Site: brandenburg
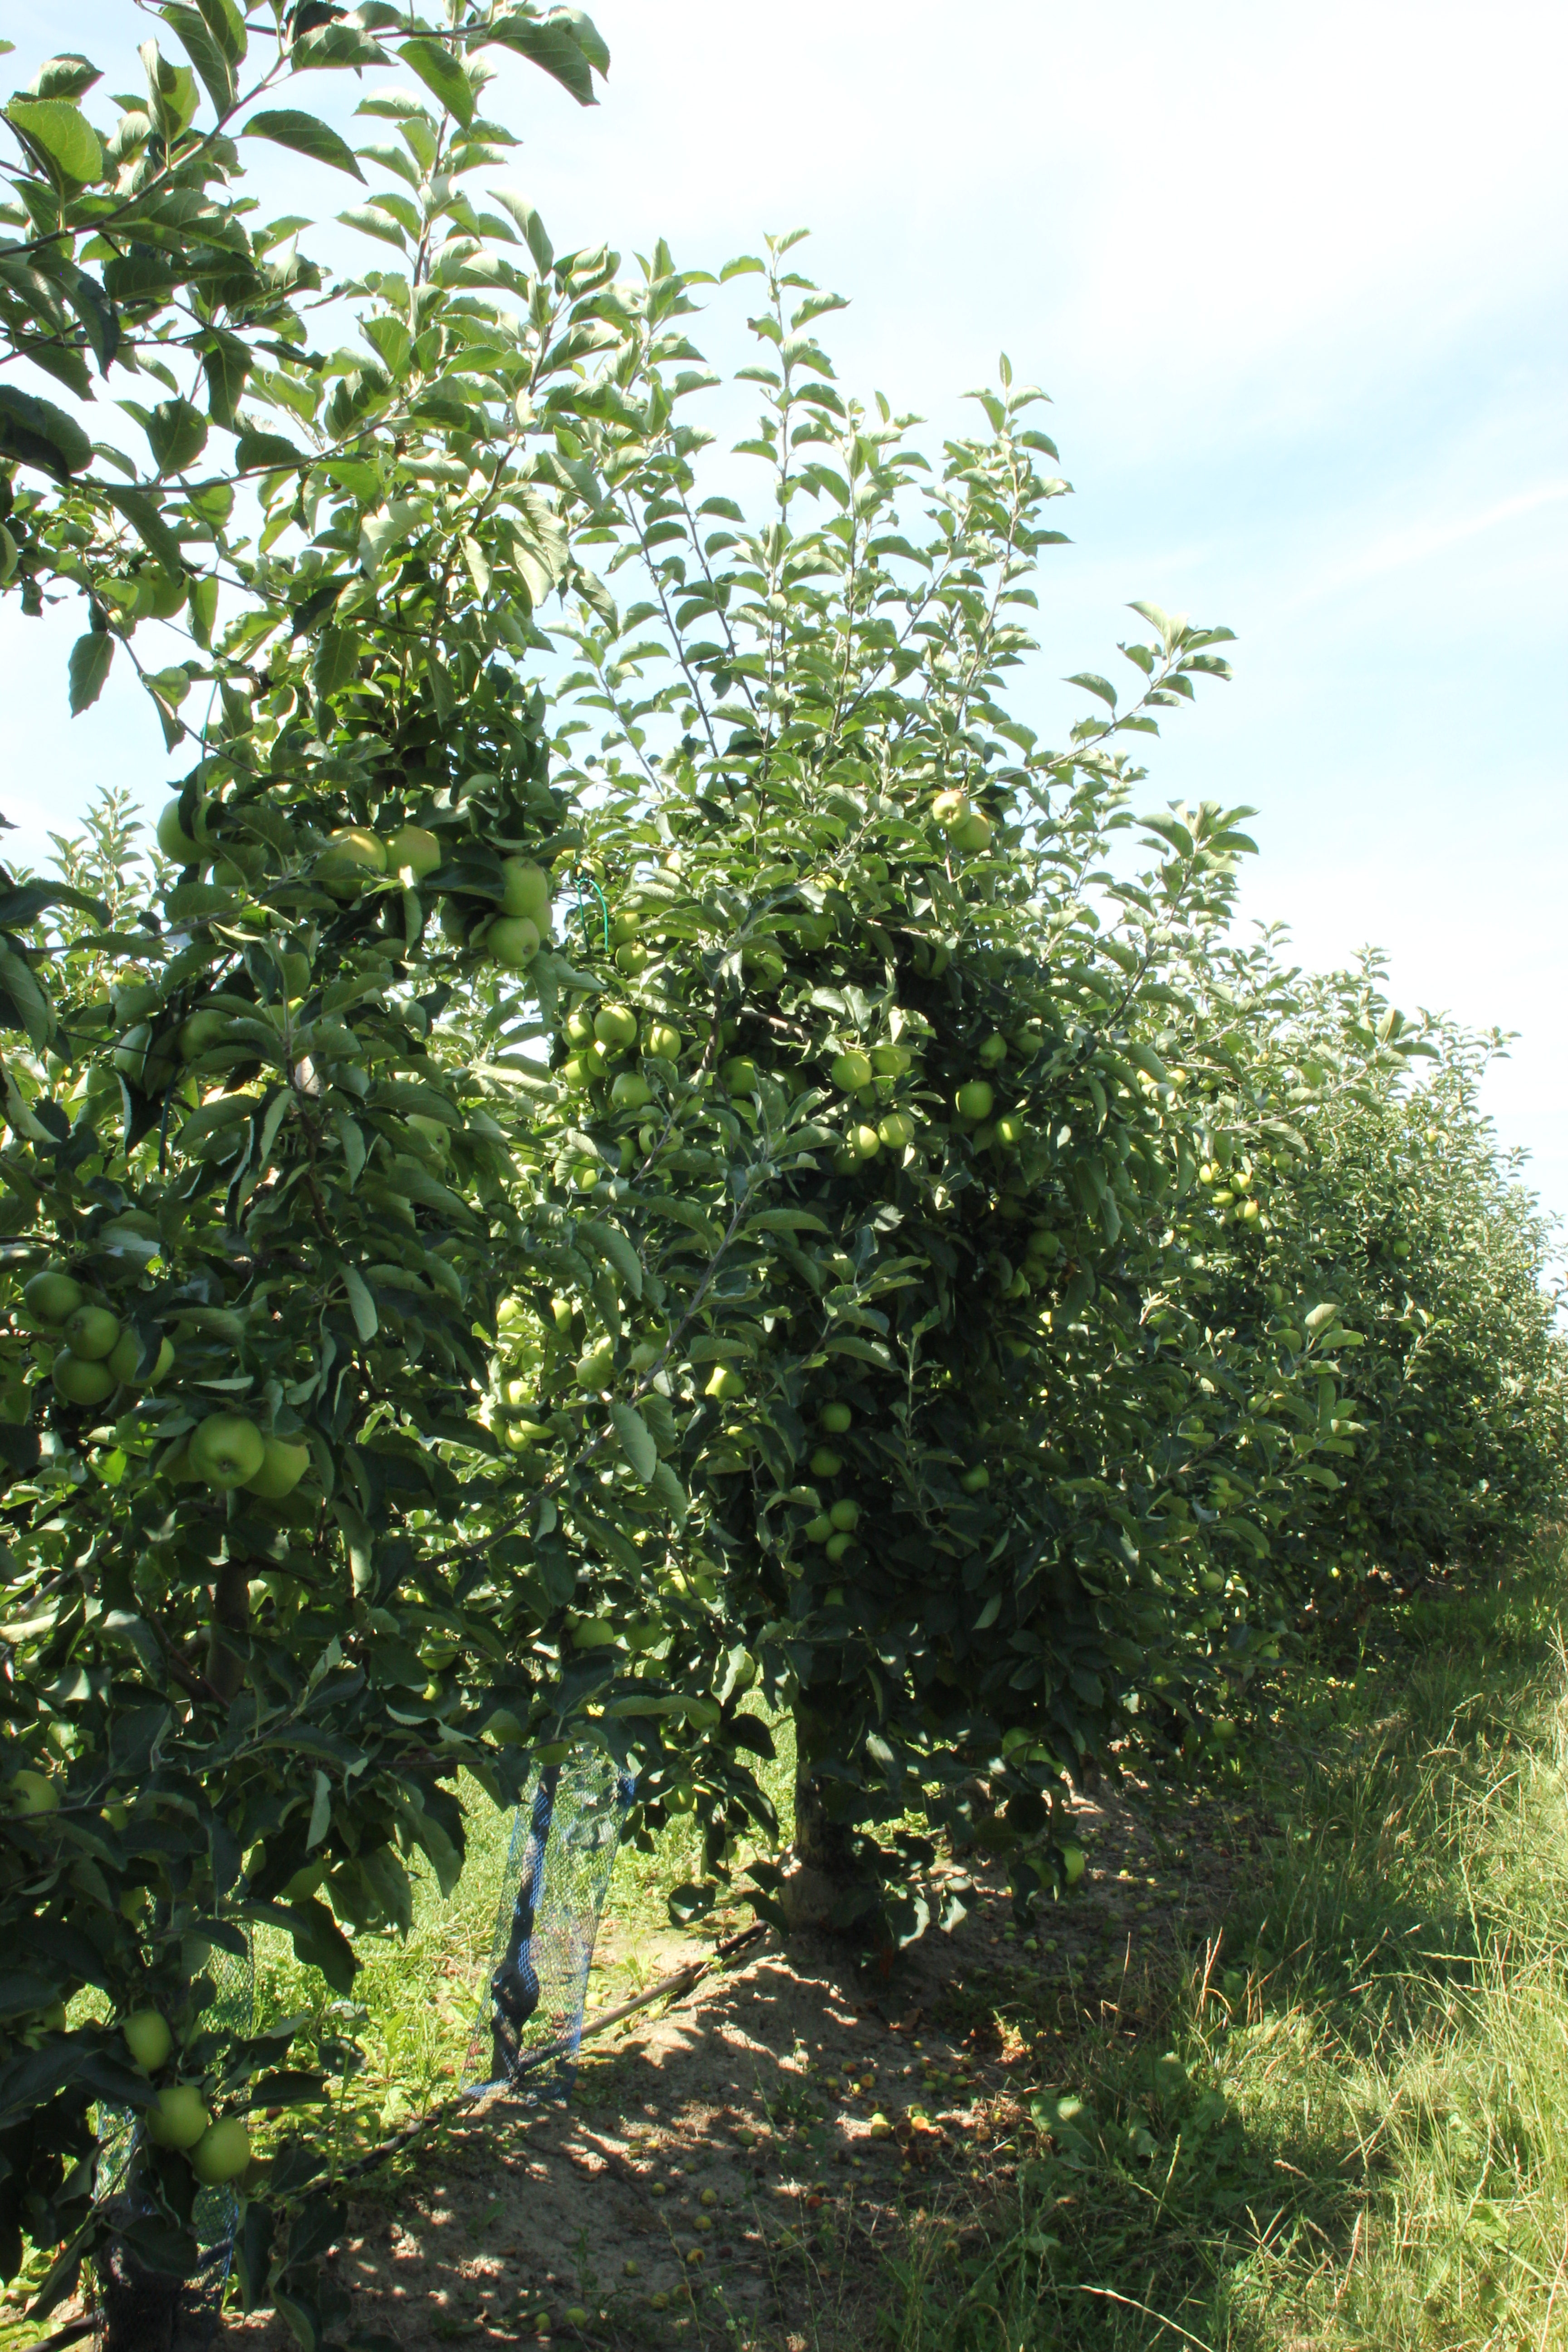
Growth stage (BBCH 77): Development of fruit